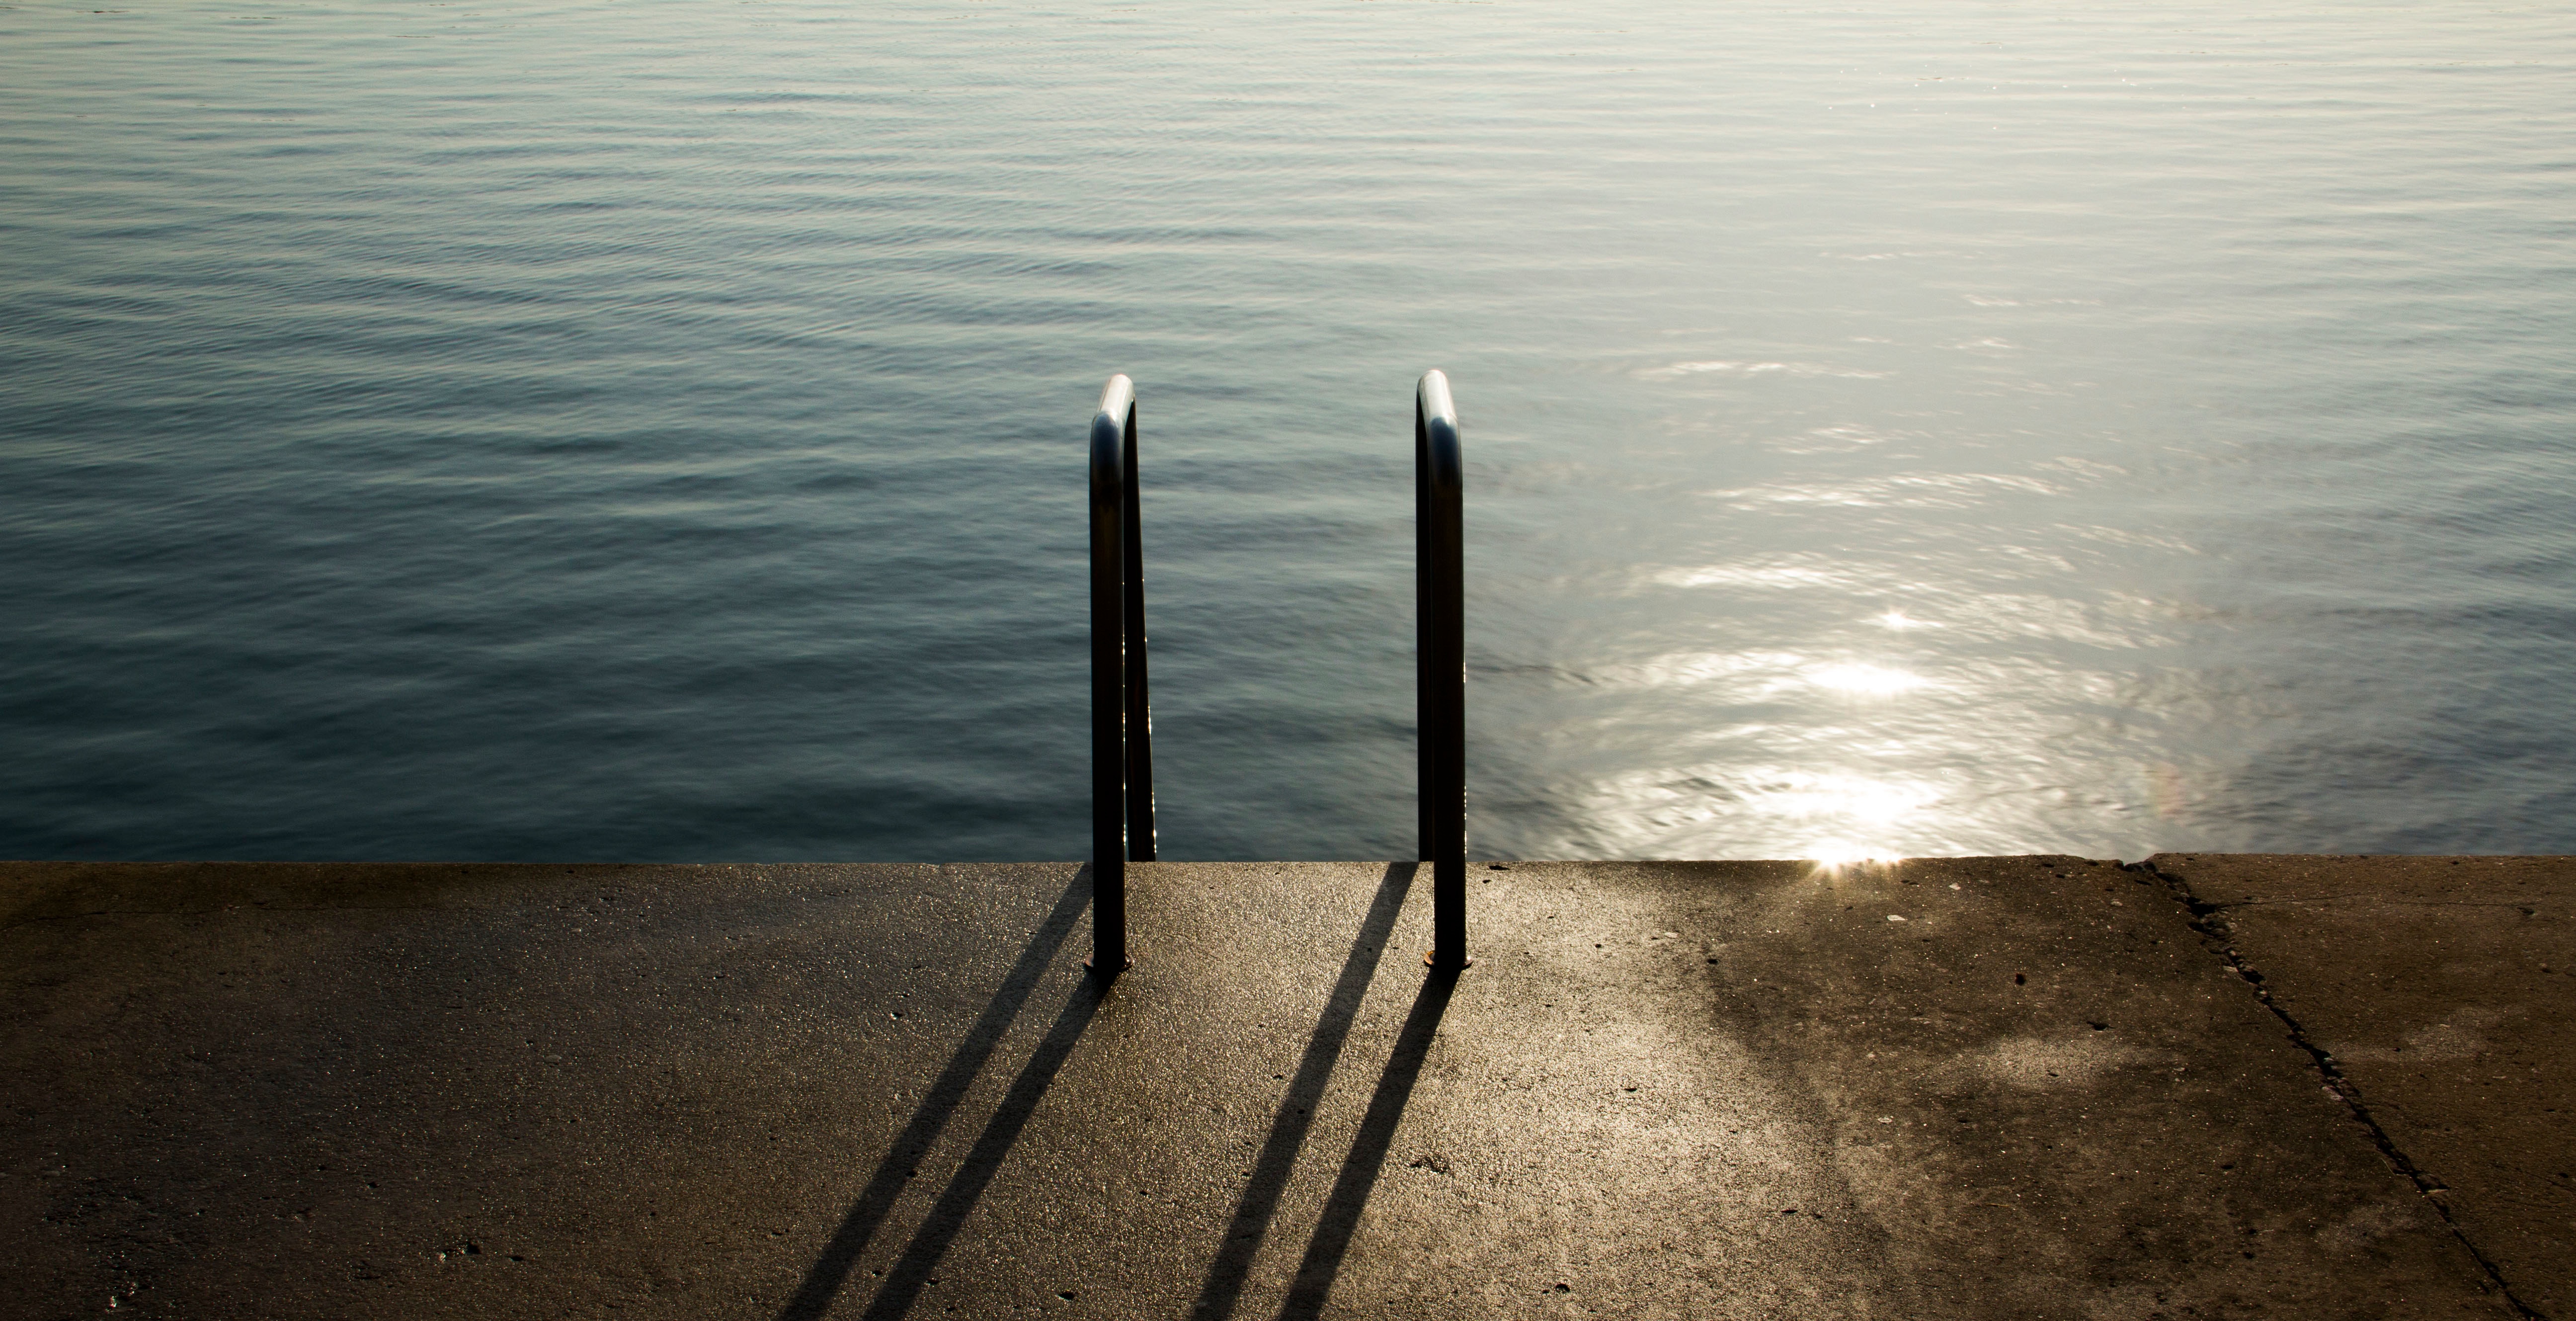
beach, sea, coast, water, sand, ocean, horizon, light, cloud, sky, sun, sunrise, sunset, sunlight, morning, shore, wave, wind, dawn, dusk, evening, reflection, shadow, body of water, shape, atmospheric phenomenon, wind wave